Magnetic flux

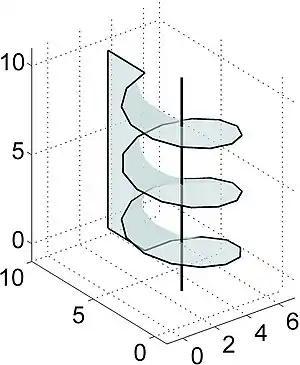
Area defined by an electric coil with three turns.

By way of contrast, Gauss's law for electric fields, another of Maxwell's equations, is